South Street Seaport

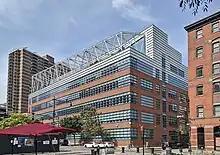
PS 343, the Peck Slip School

In September 1979, the Rouse Company, the New York State Urban Development Corporation, the New York City government, and the South Street Seaport Museum tentatively agreed on a plan to redevelop the South Street Seaport. The project was likened to Harborplace in Baltimore and Faneuil Hall in Boston, which Rouse had previously completed. Subsequently, in June 1980, the New York City Board of Estimate gave city officials permission to request a $28 million federal grant for the redevelopment. The Board of Estimate approved the commercial-district plan that November, despite concerns over substantial rent increases and a lack of public access. At the time, it was expected to cost about $203 million or $211 million and create 4,600 jobs. Key components of the proposal included a commercial, hotel, and office building, as well as a new Fulton Market building covering . That December the United States Department of Housing and Urban Development approved a $20,45 million grant for the project.